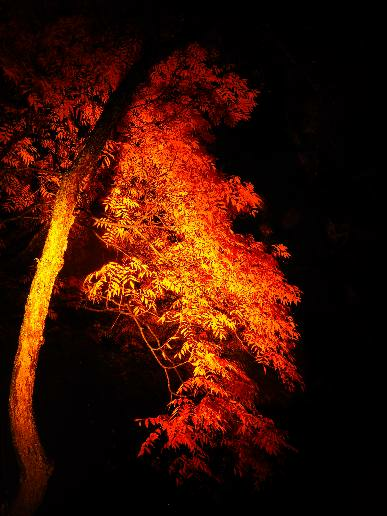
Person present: No